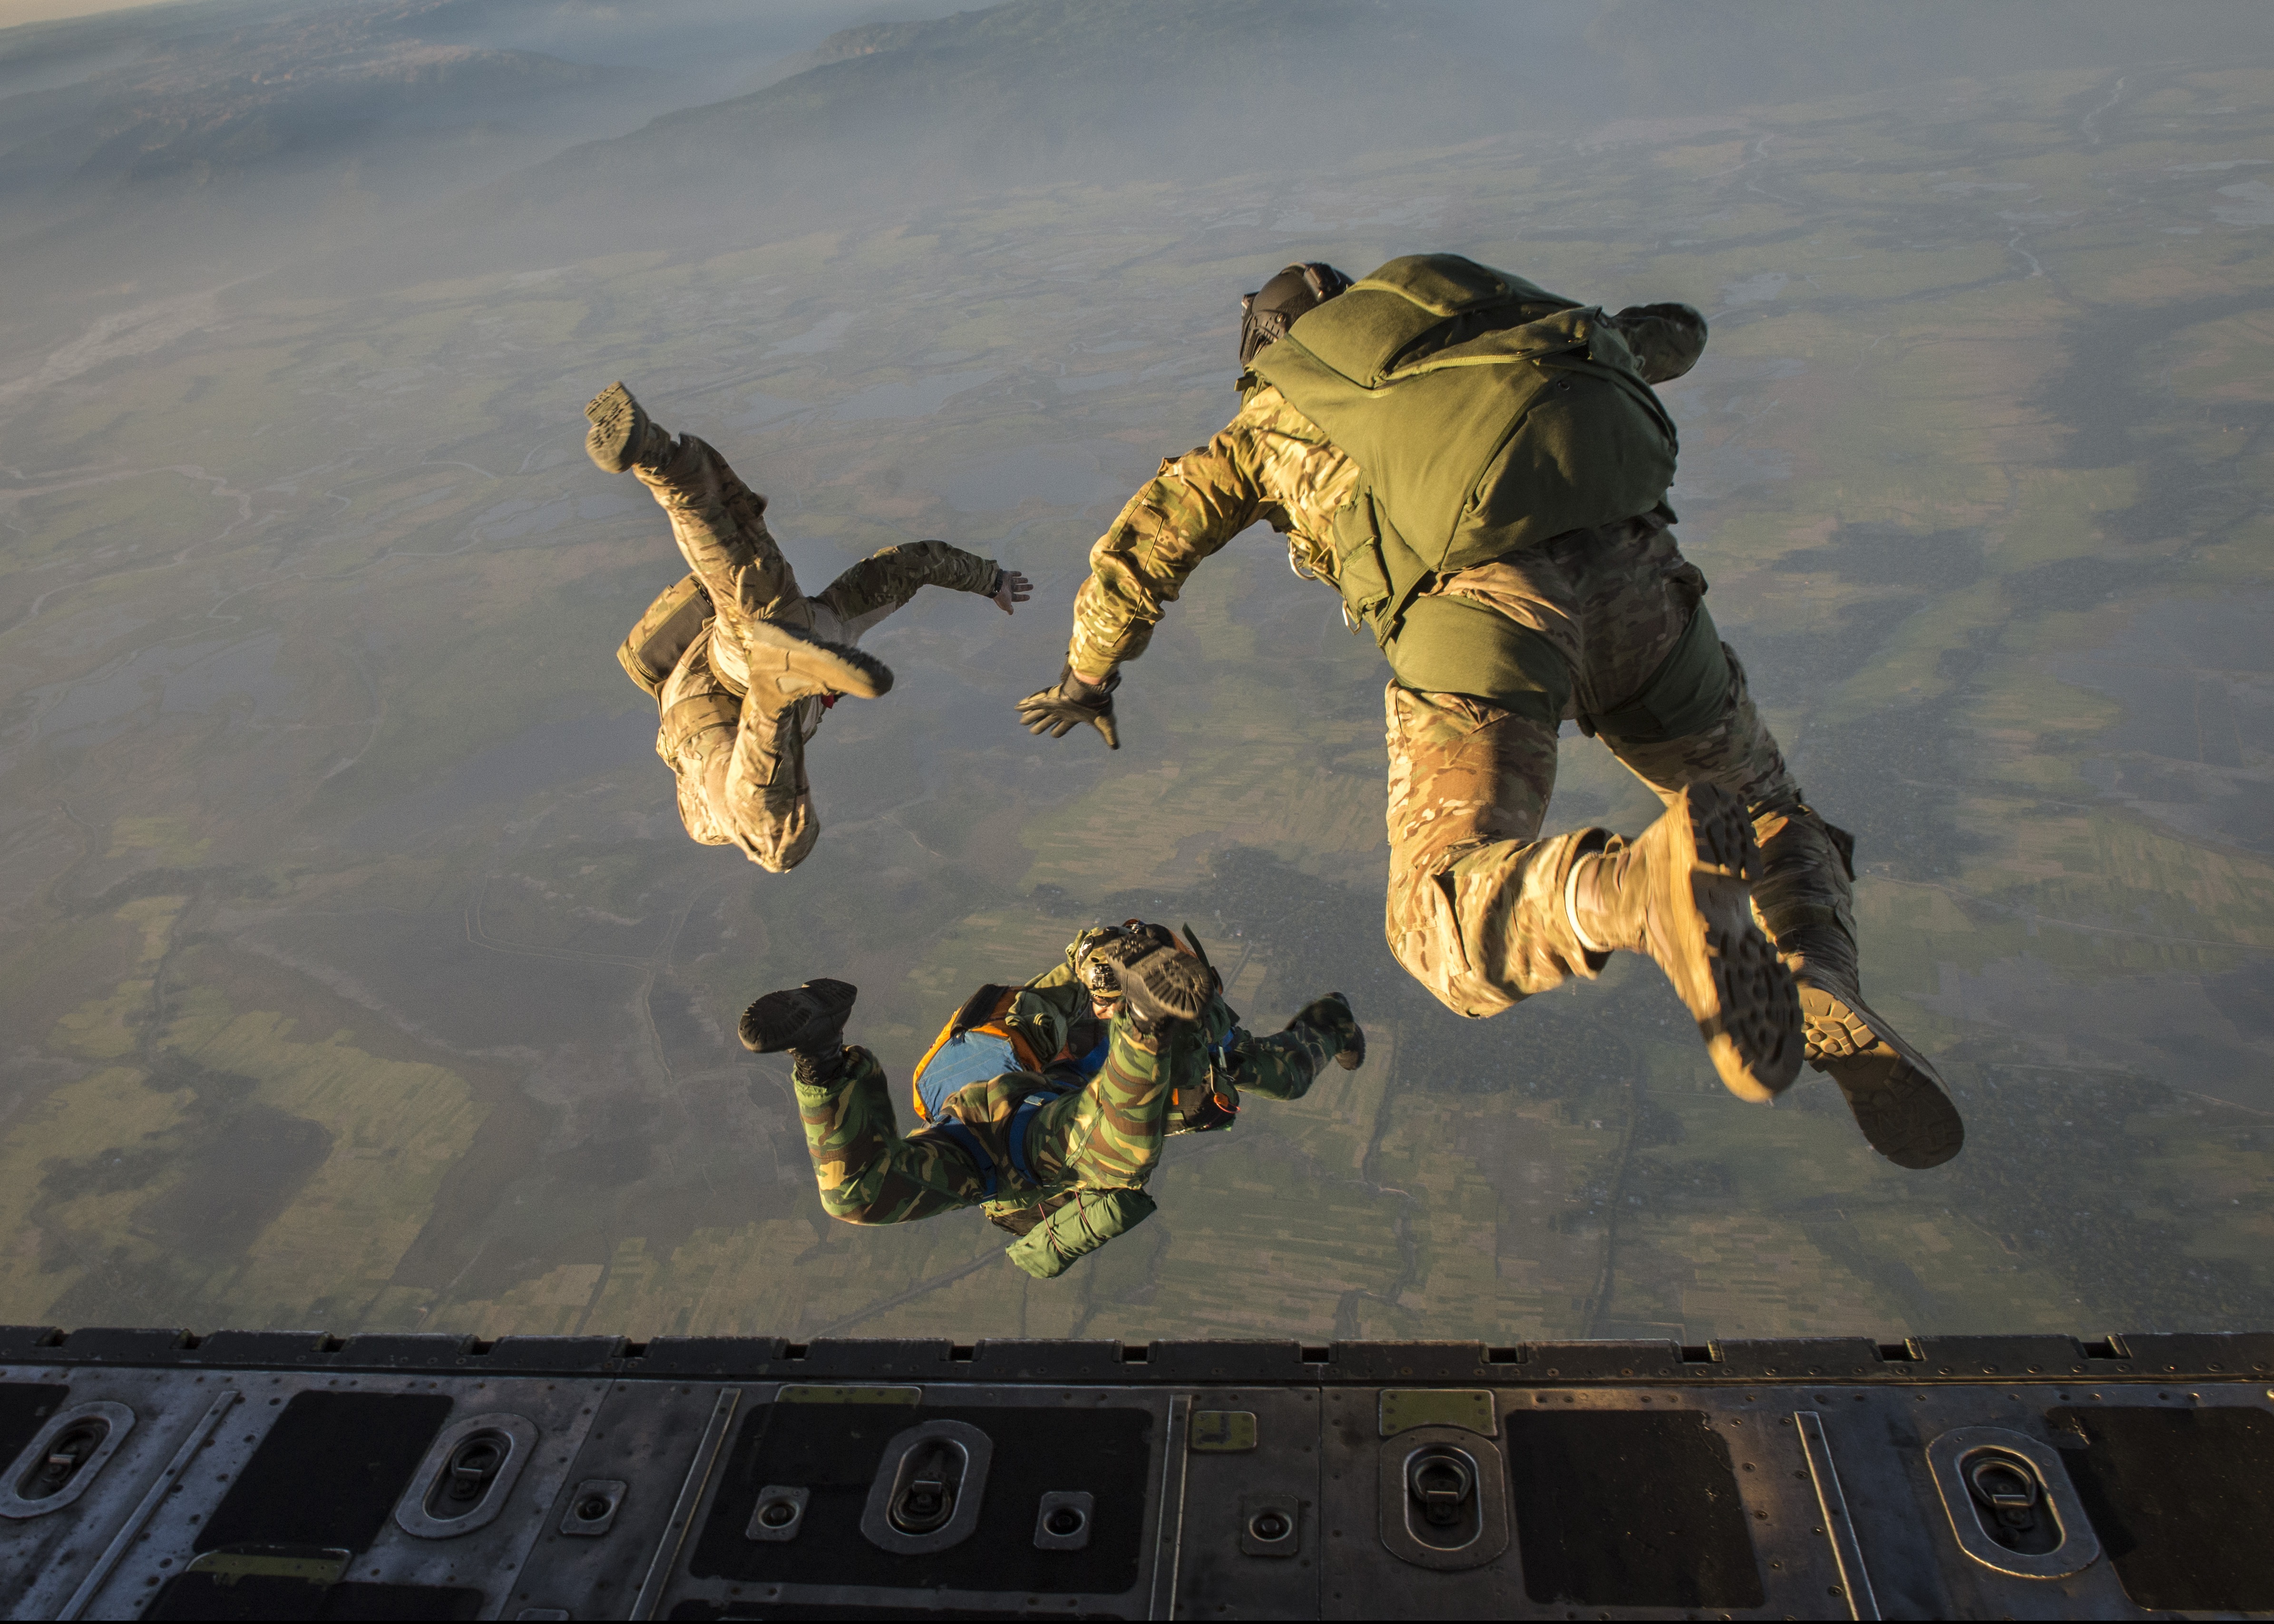
people, sky, jump, airplane, military, high, flight, training, extreme sport, terrain, parachute, falling, skydiving, sports, hercules, halo, screenshot, parachuting, high altitude, free fall, paratroopers, c 130, atmosphere of earth